White House china

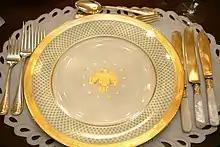
George W. Bush White House state china

The George W. Bush White House state china has a gold rim with a green basket-weave pattern and a historically-inspired gold eagle. Lenox manufactured it.